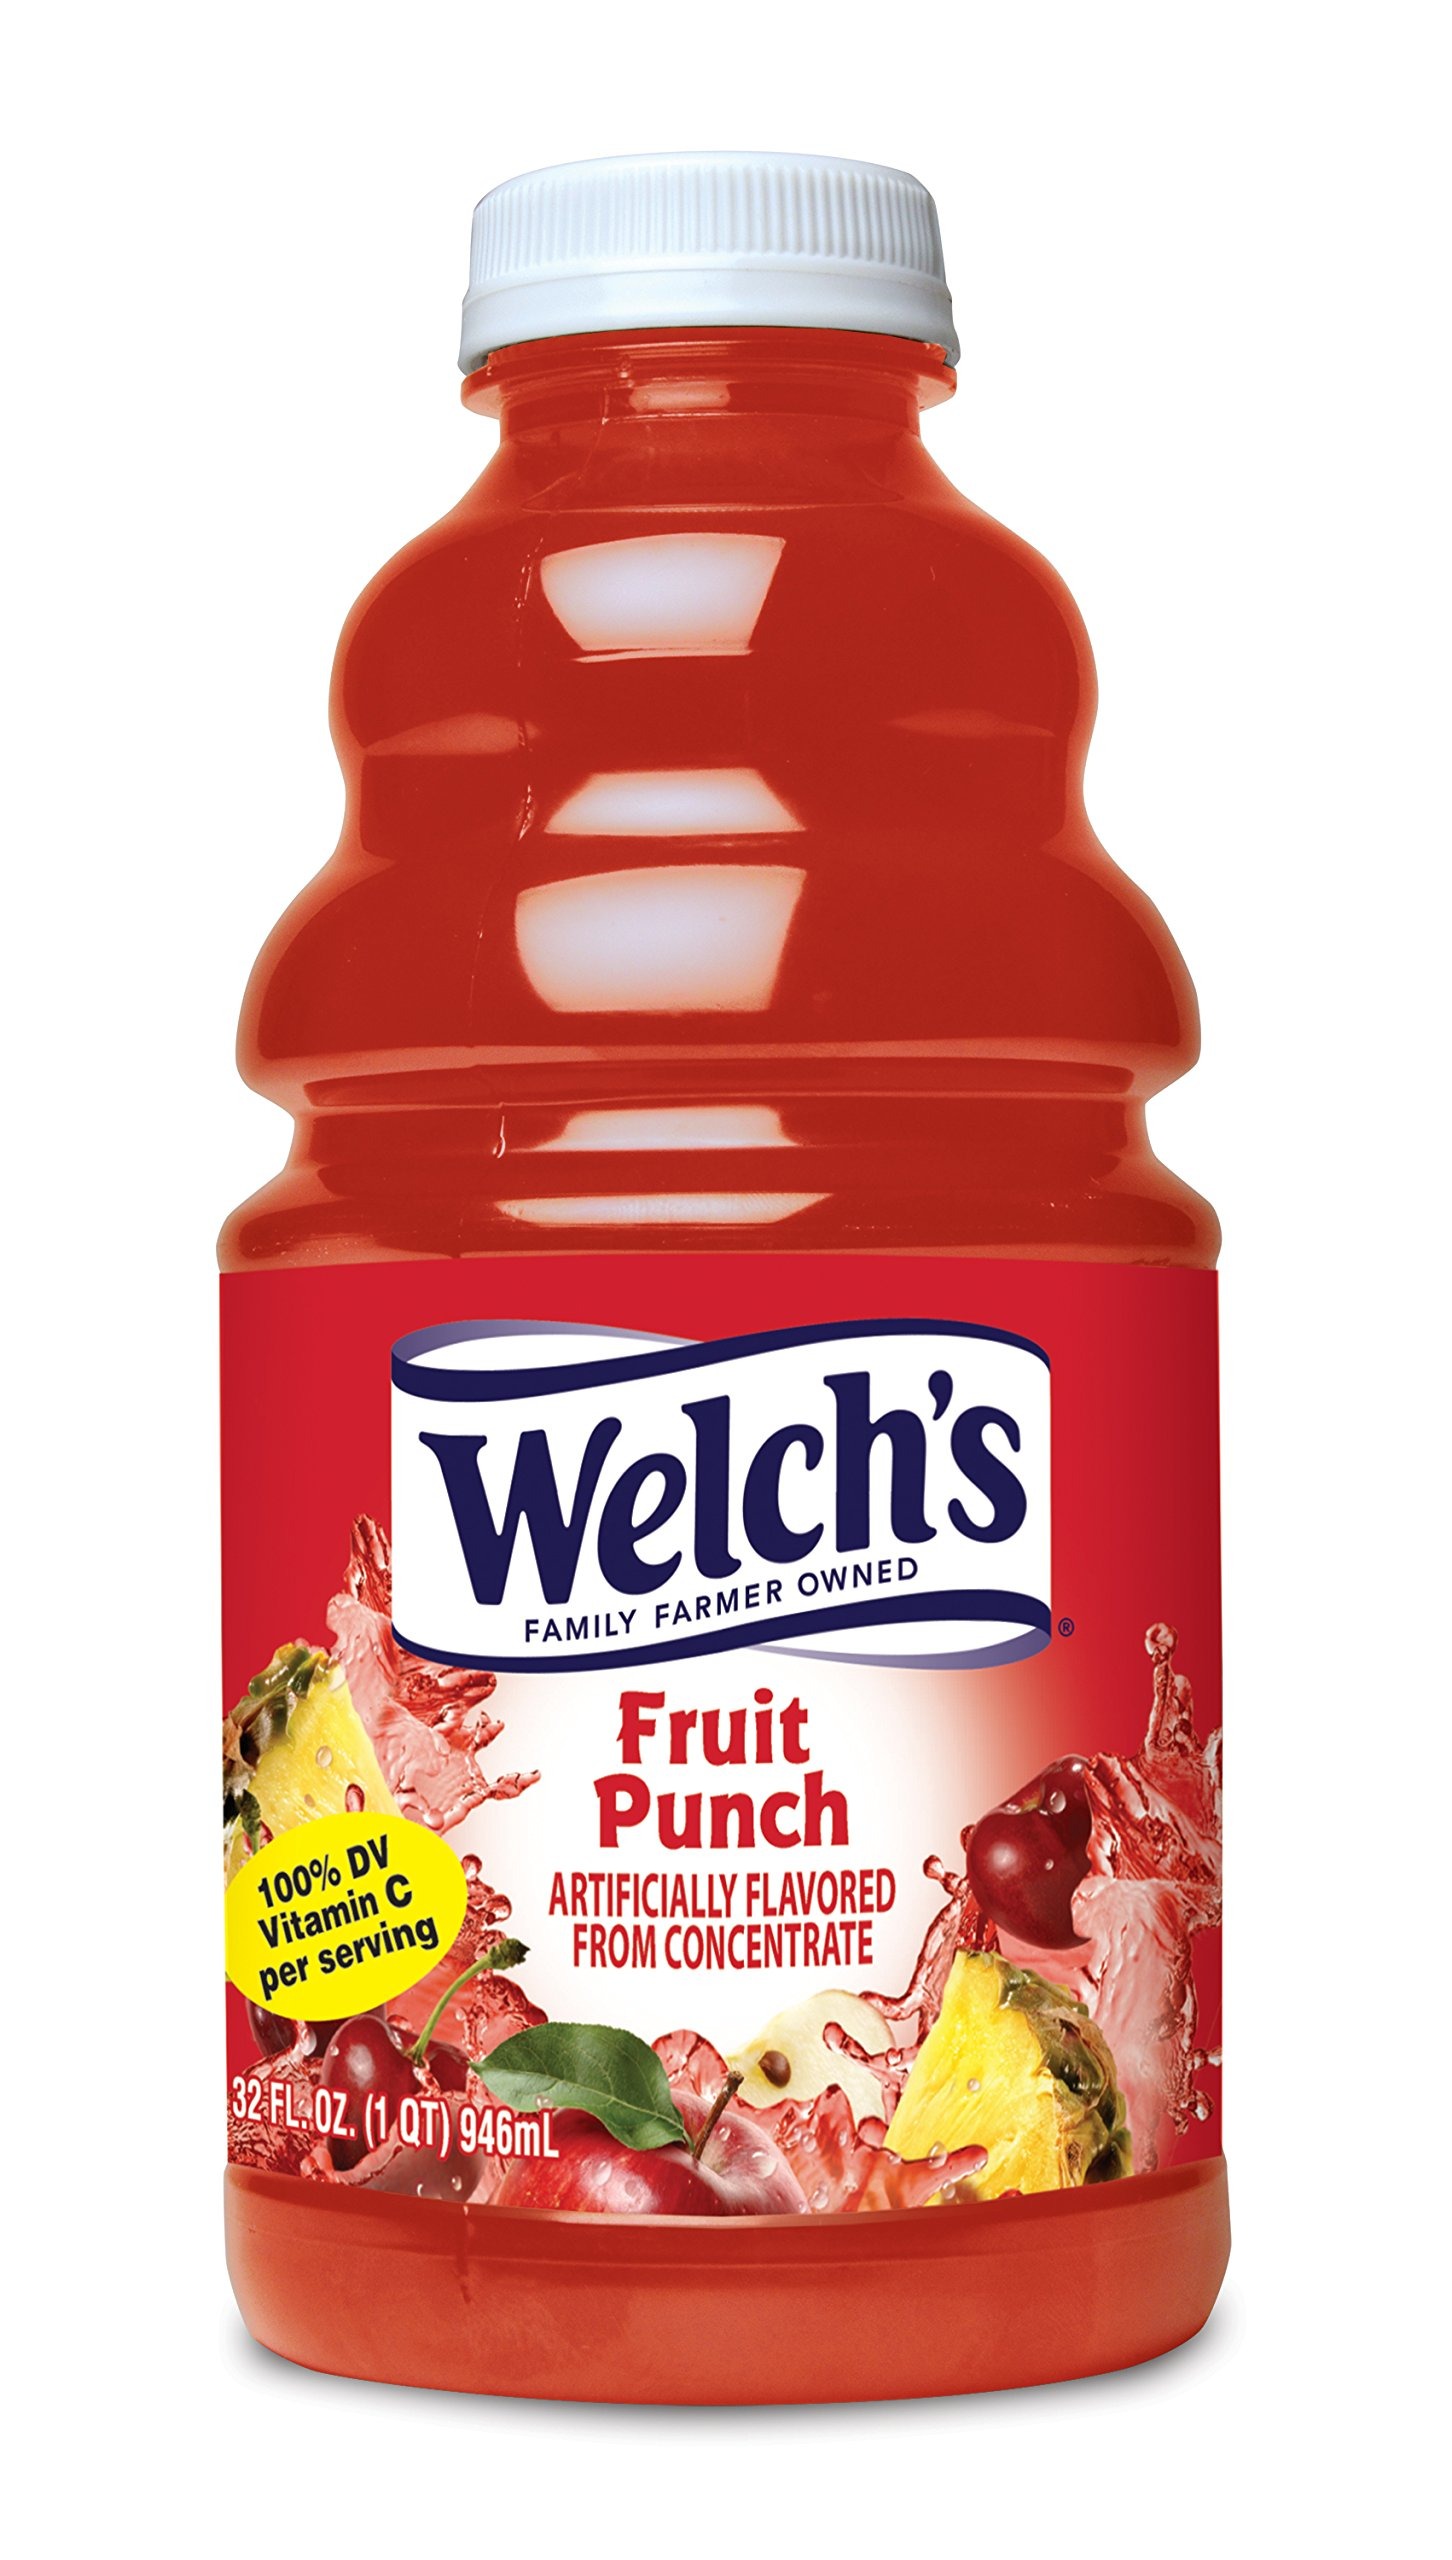
Item Name: Welch's Passion Fruit Juice, 10 oz - Pk of 24
Bullet Point: no sugar added - ever!
Value: 240.0
Unit: Ounce

Price: 4.81